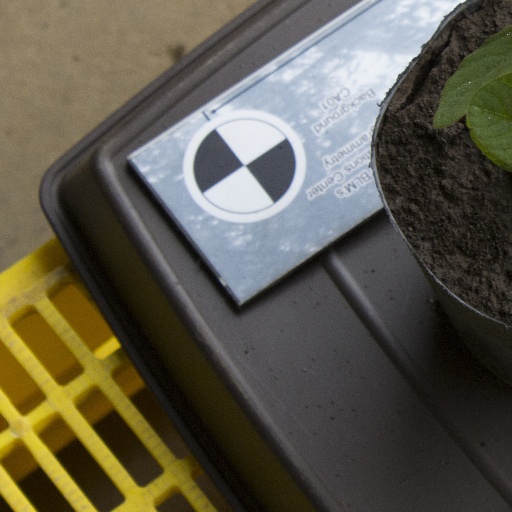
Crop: soybean